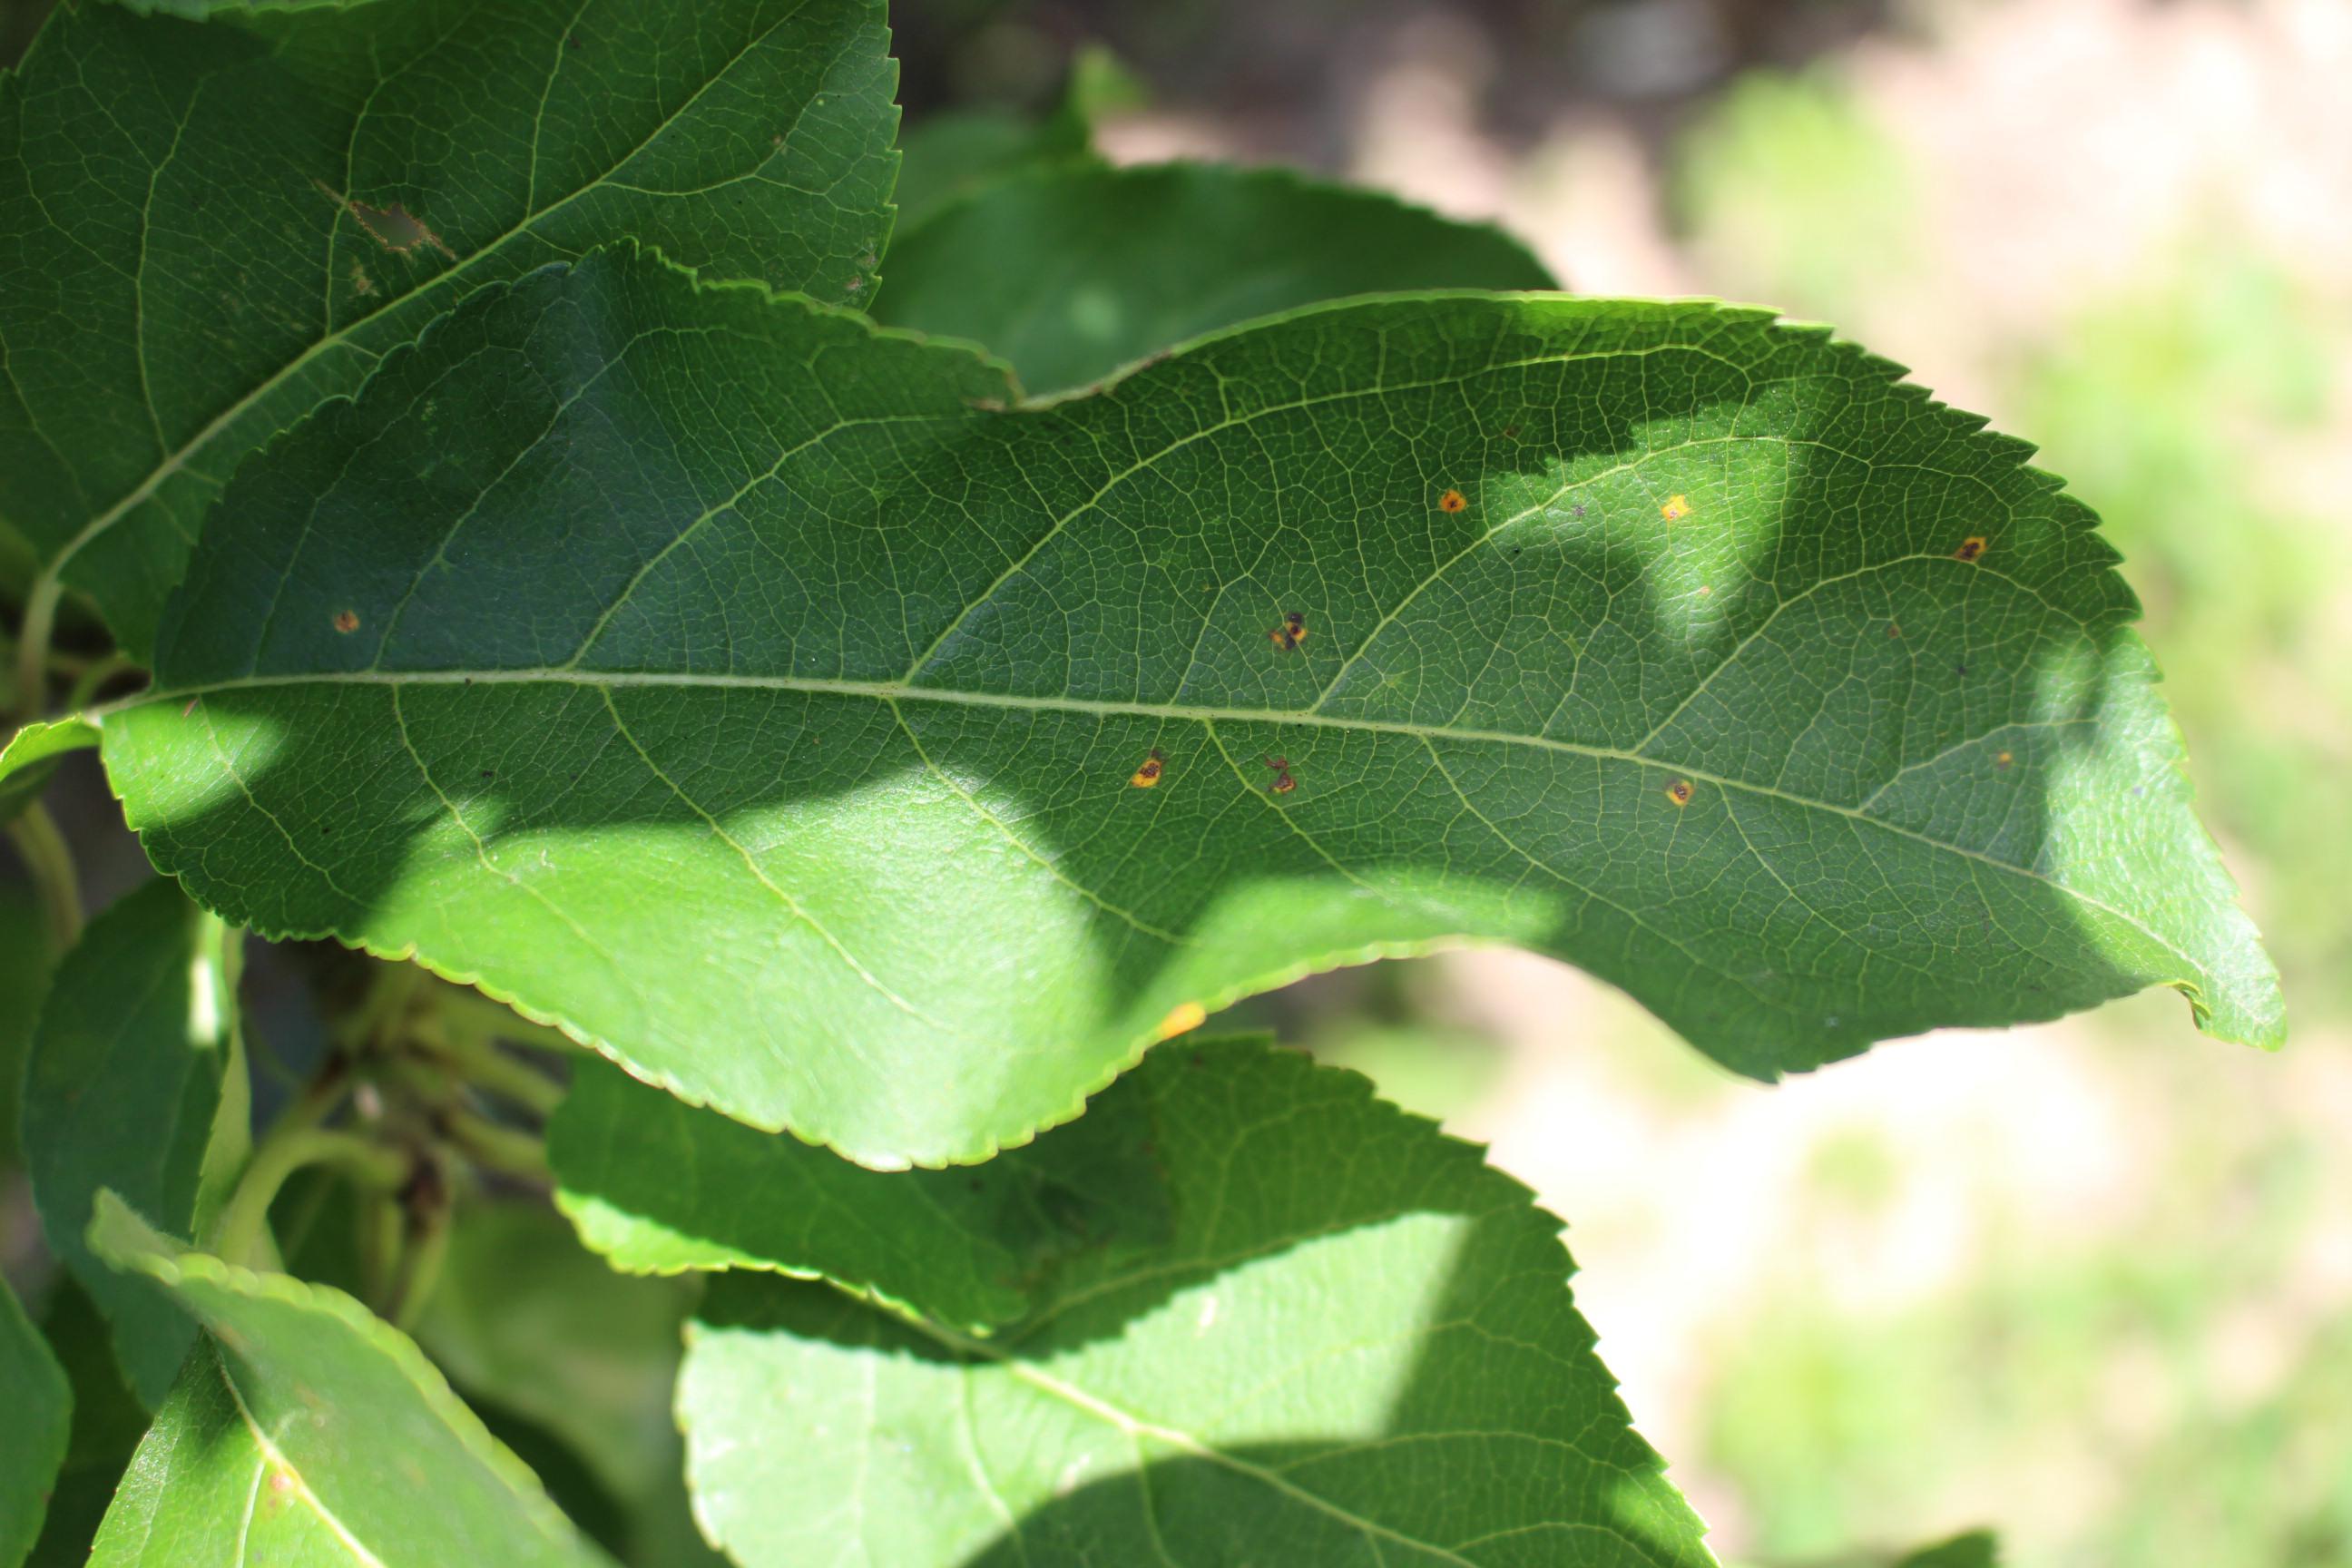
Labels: rust